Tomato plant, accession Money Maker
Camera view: horizontal (90 deg, fisheye); turntable rotation: 60 degrees
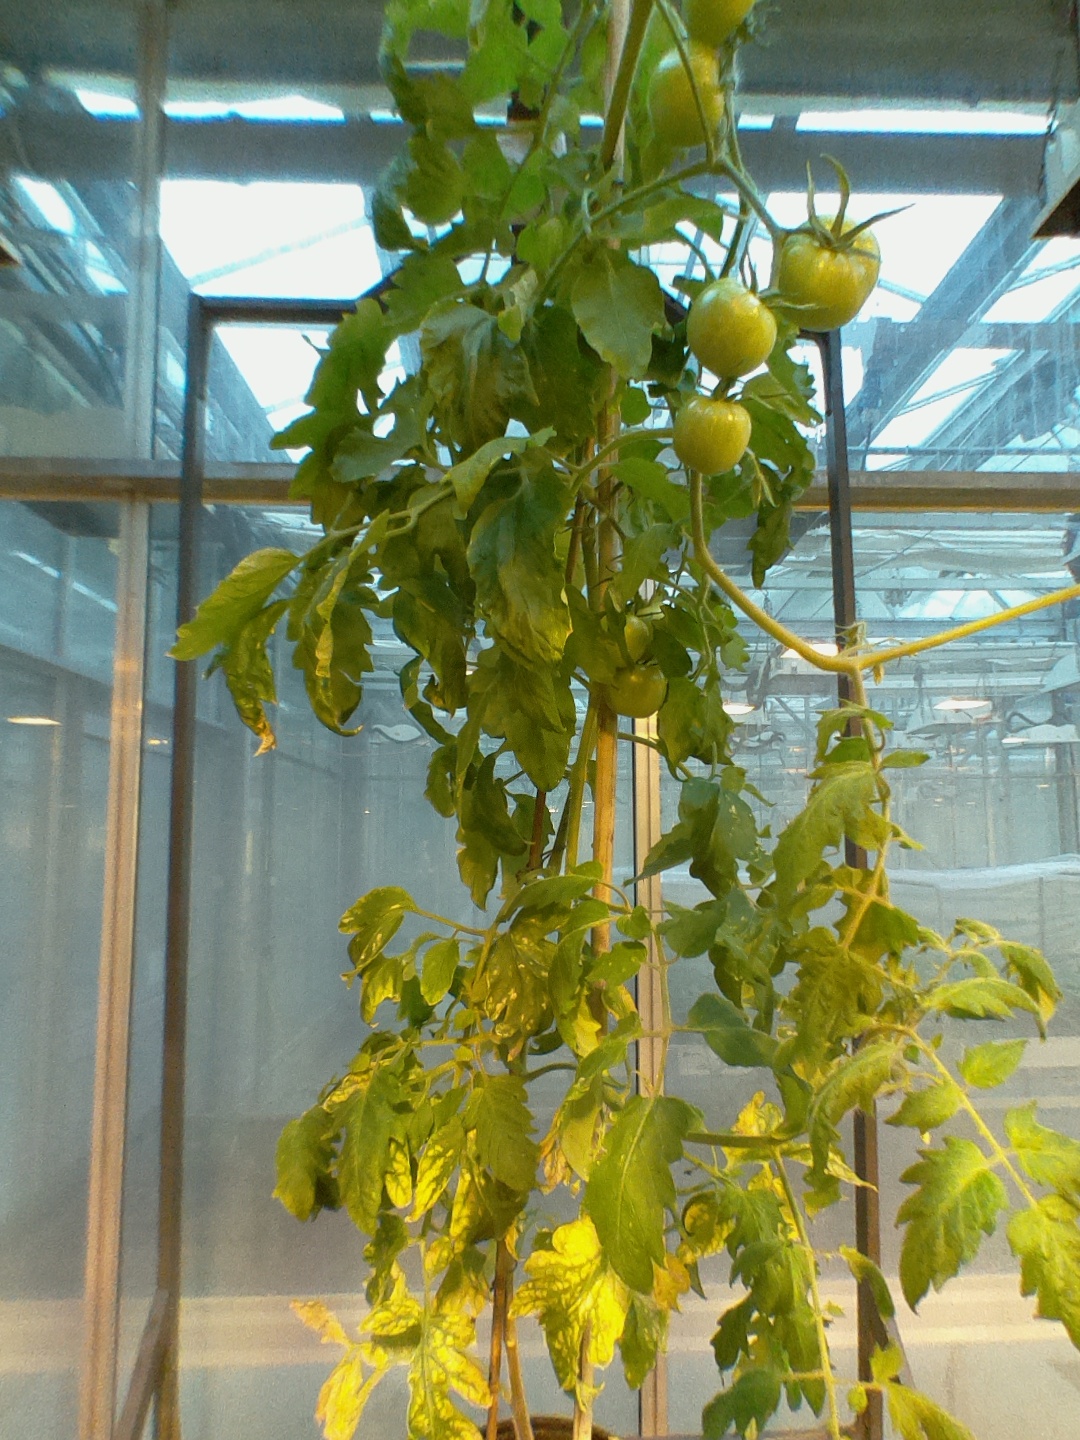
BBCH growth stage 76: 60%-70% of final fruit size